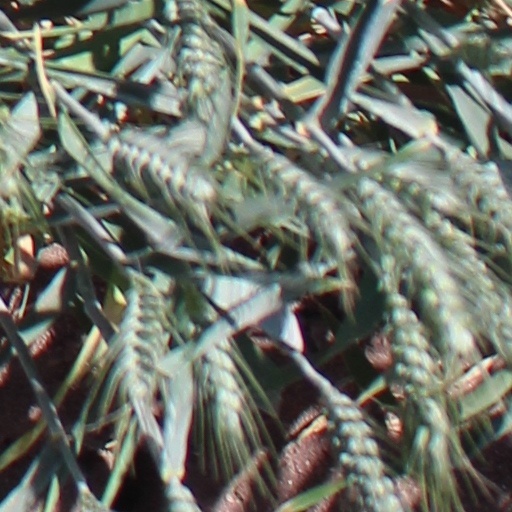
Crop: wheat